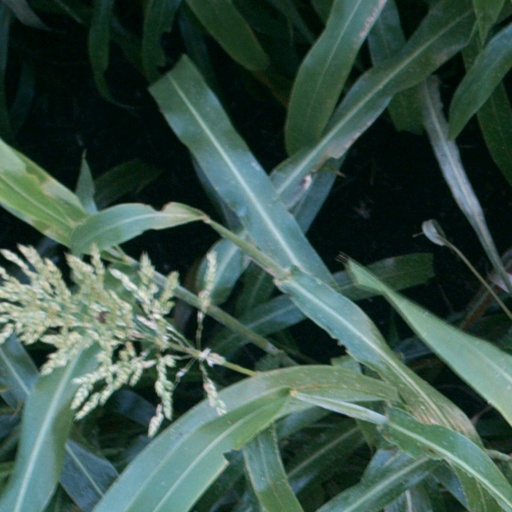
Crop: sorghum